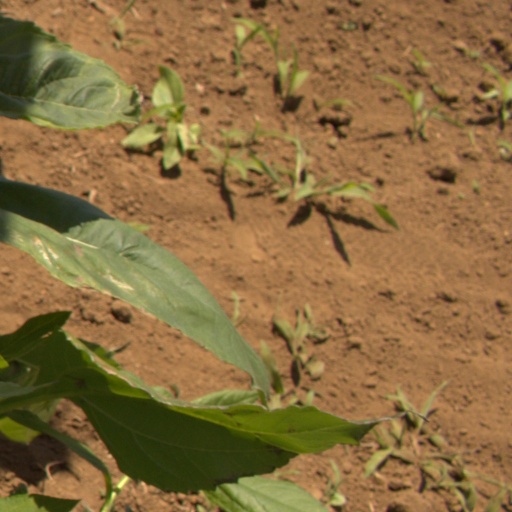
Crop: Jerusalem artichoke